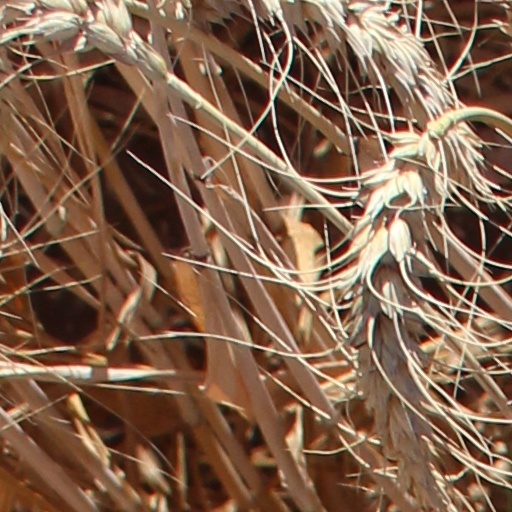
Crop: wheat